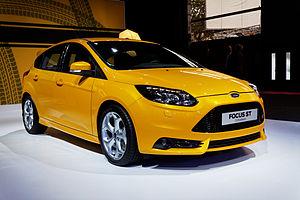
Une Ford Focus présentée lors du Mondial de l'Automobile de Paris 2012.